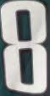
Number: 8